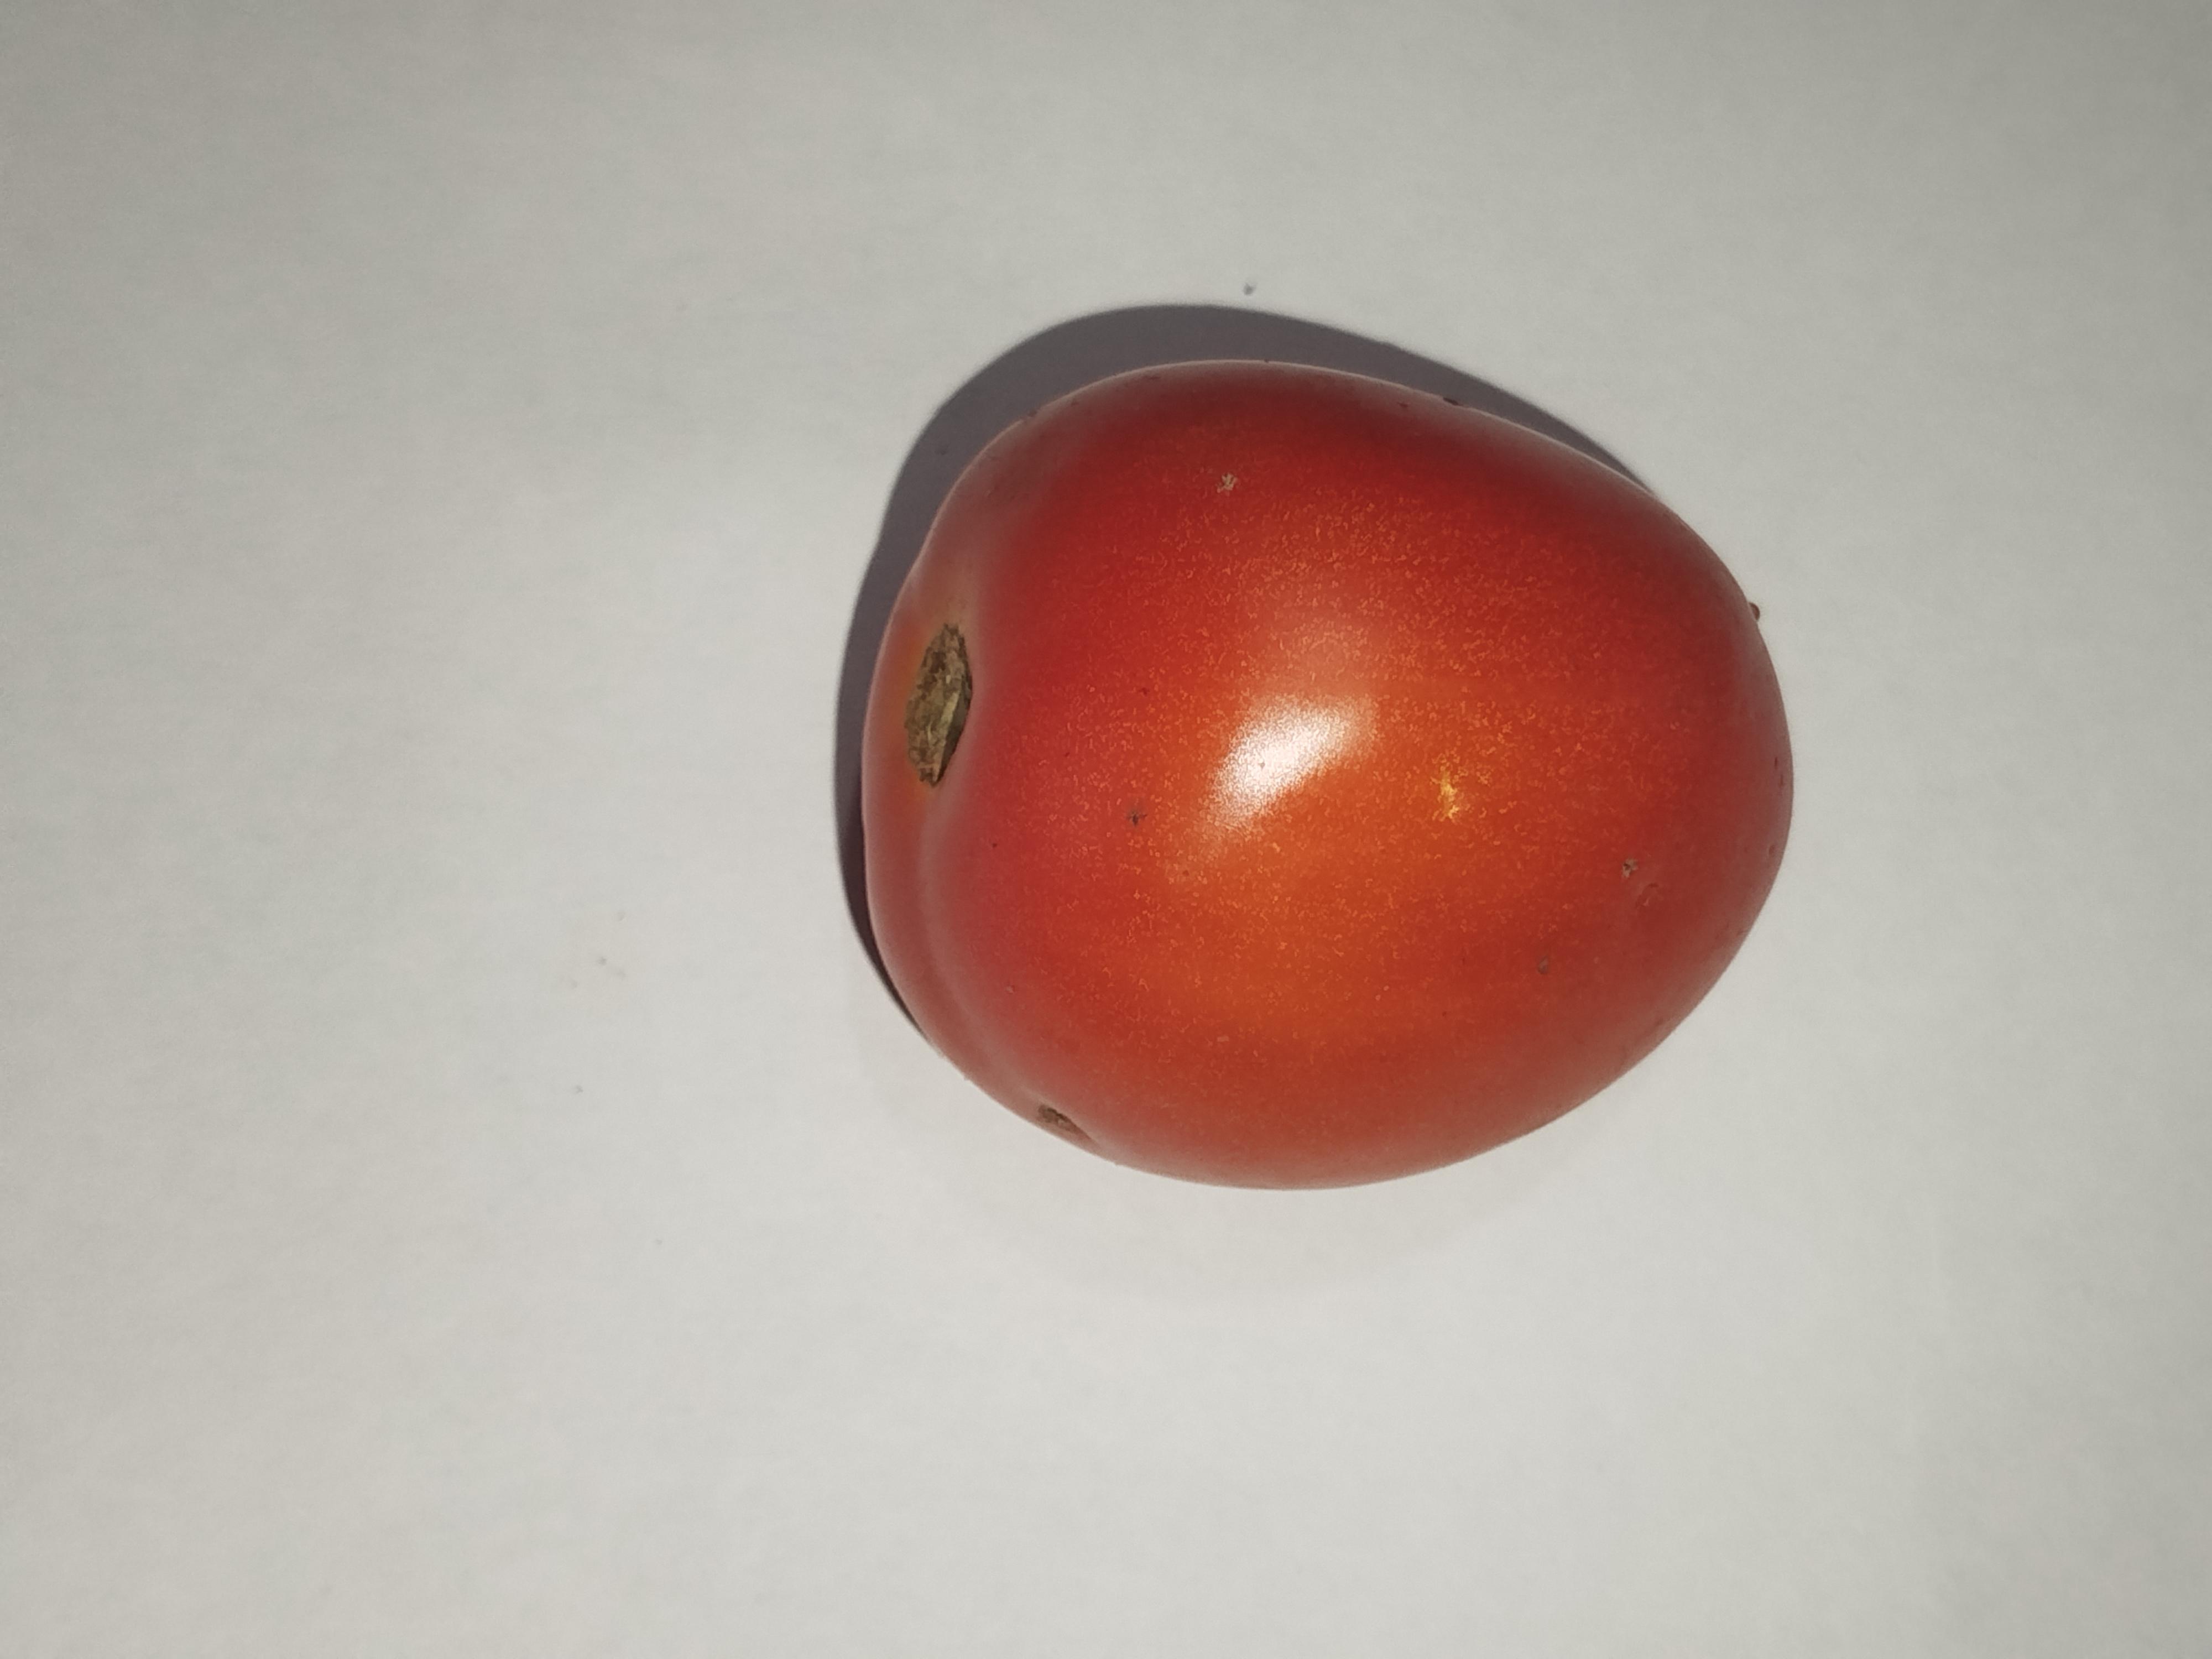
Label: Tomato